Greg Henderson

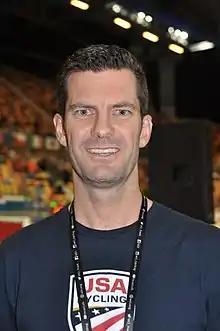
Henderson in 2018

Gregory Henderson (born 10 September 1976) is a New Zealand former professional track and road racing cyclist, who rode professionally between 2002 and 2017. His career includes winning the scratch race at the 2004 world championships and, in road cycling, winning the points competition at the Tour de Georgia in 2005 and 2008.